Wrestle Kingdom 14

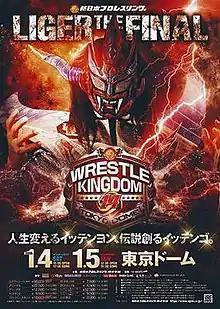
Promotional poster featuring Jushin Thunder Liger

Wrestle Kingdom 14 in Tokyo Dome was a two-night professional wrestling pay-per-view (PPV) event produced by New Japan Pro-Wrestling (NJPW). The event took place on January 4 and 5, 2020, at the Tokyo Dome, in Tokyo, Japan. It was the 29th January 4 Tokyo Dome Show and the 14th promoted under the Wrestle Kingdom name; it was also the first time the event was held over two days.